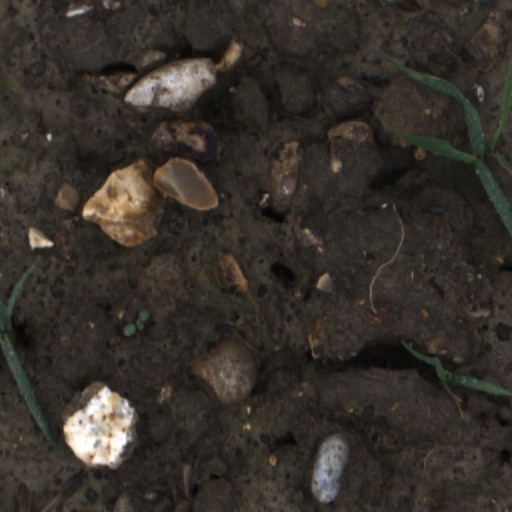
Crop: wheat